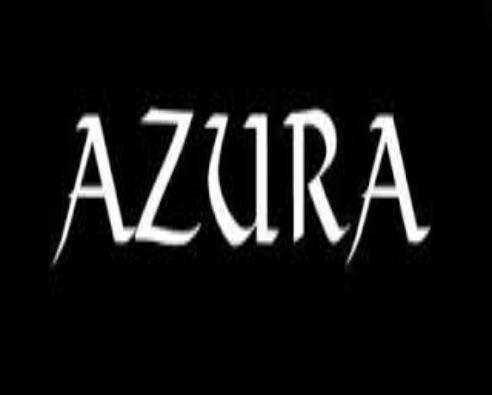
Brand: Azura
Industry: Others